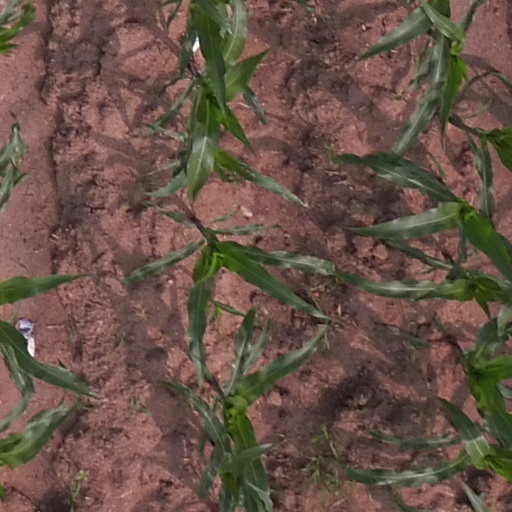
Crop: maize; corn